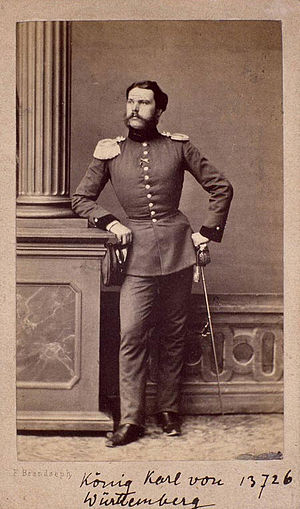
Württembergs regenter / Konger
Dette er en liste over regenter i den tyske stat Württemberg, frem til det regerende dynasti blev afsat i 1918.